Hyvinkää

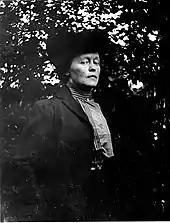
Helene Schjerfbeck

The educational department takes part in Lifelong Learning Programme 2007–2013 in Finland.